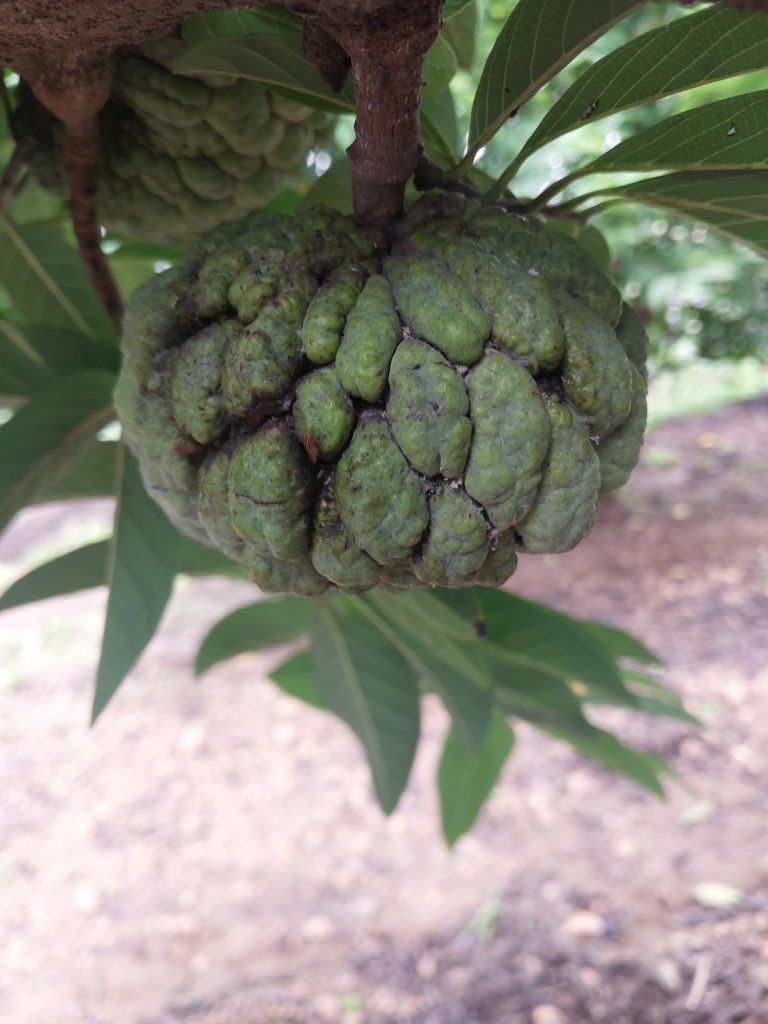
Disease label: Athracnose